The Blues Brothers (film)

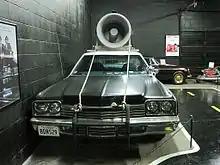
Reproduction of the "Bluesmobile" at Rusty's TV & Movie Car Museum, Jackson, Tennessee

For the scene when the brothers finally arrive at the Richard J. Daley Center, a mechanic took several months to rig the car to fall apart. At the time of its release, "The Blues Brothers" held the world record for the most cars destroyed in one film.